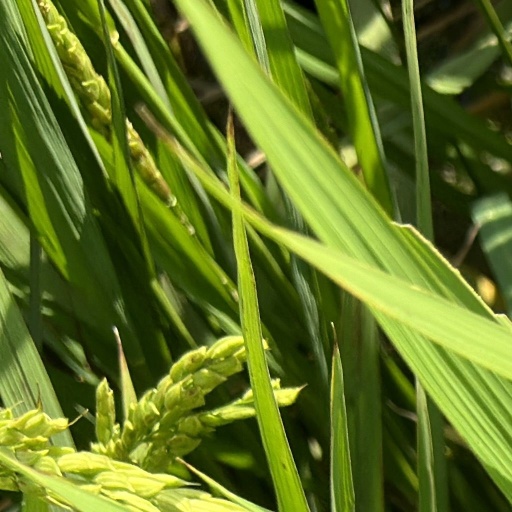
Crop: rice